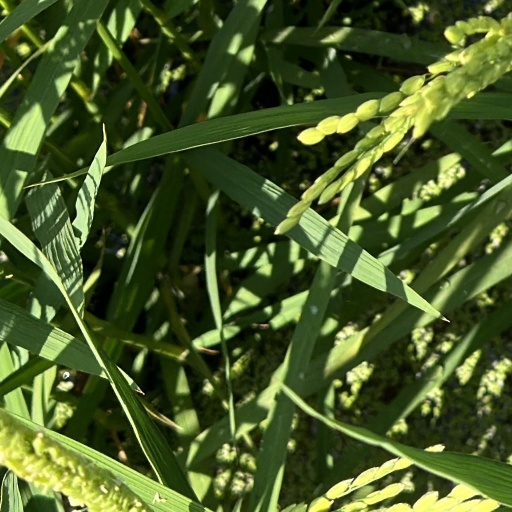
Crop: rice